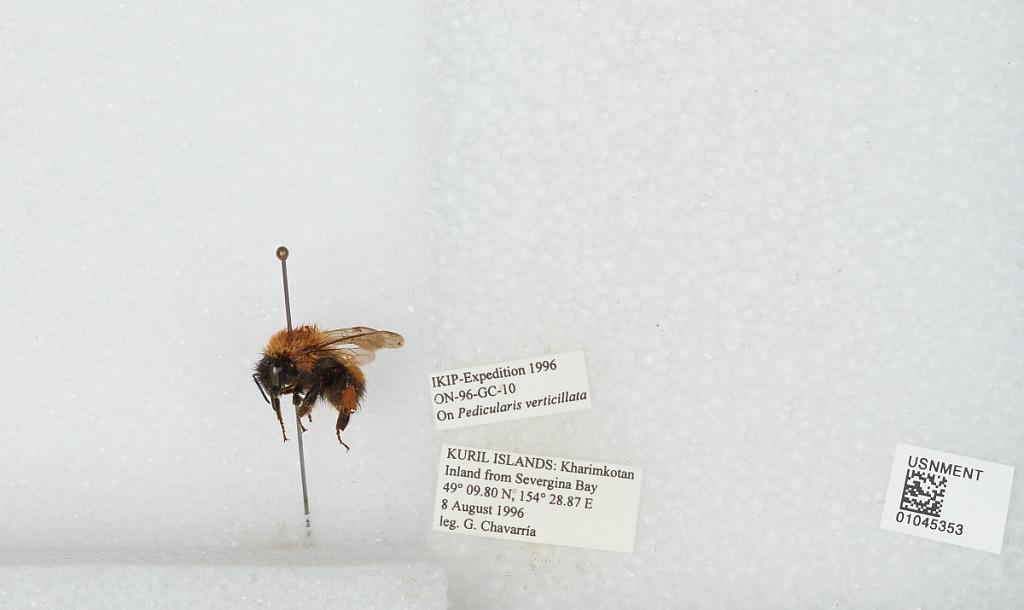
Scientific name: Bombus sp.
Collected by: G. Chavarria
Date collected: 1996-8-8
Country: Russia
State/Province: Sakhalin
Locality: Kuril Islands, Kharimkotan Island, inland from Severgina Bay
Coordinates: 49.1633, 154.481